John Ballantine (banker)

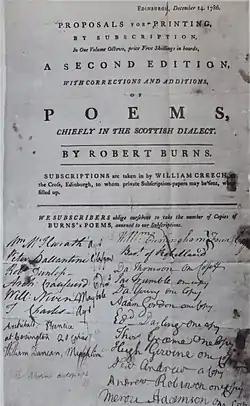
The Advertisement for the First Edinburgh Edition of 1787.

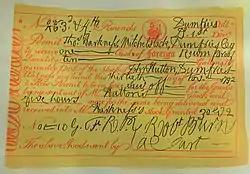
Exercise Permit completed by Robert Burns.

In 1791 Robert Burns expressed his thanks to Ballantine for having assisted in taking him socially ""..up to the Court of the Gentiles, in the Temple of Fame"", a reference relating to the great Temple in Jerusalem where Gentiles were only admitted entry to the outer court.